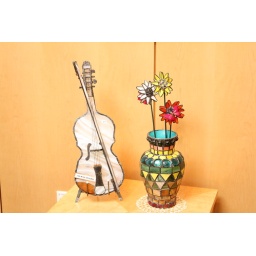
Accompanied by stained glass flowers .. detailed ... and precisionally designed